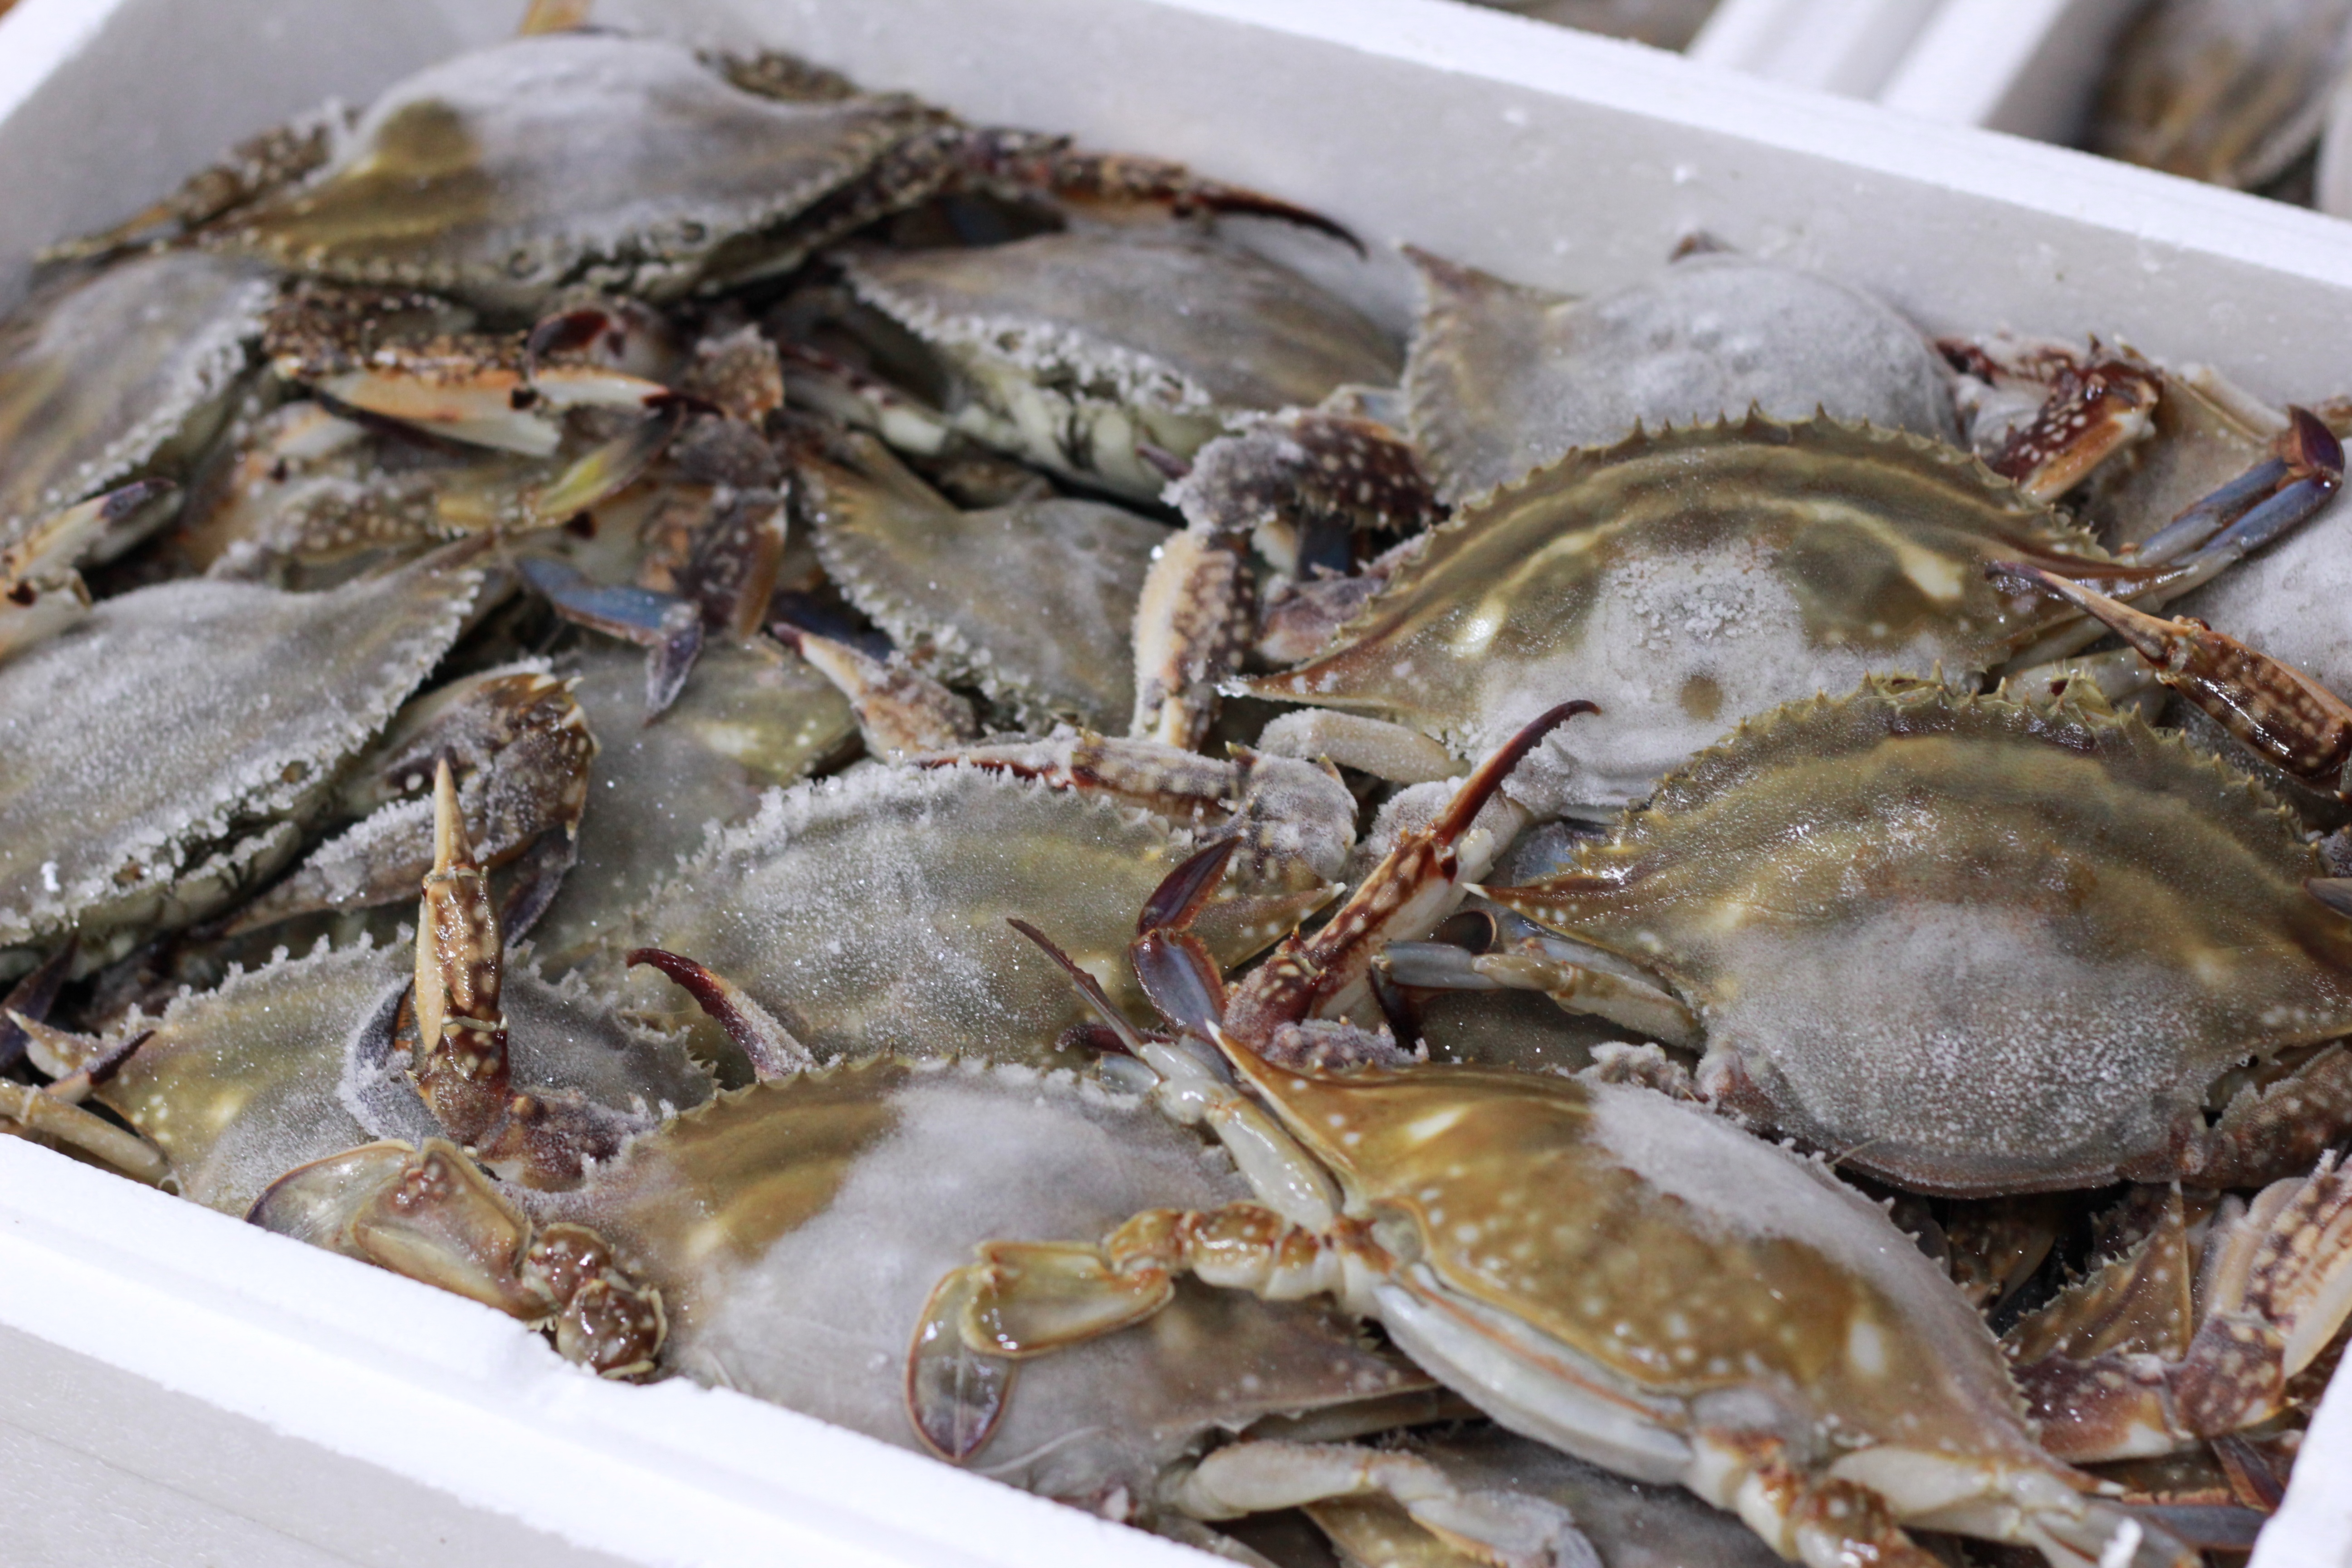
food, seafood, fresh, market, fish, crab, invertebrate, crustacean, fishery, blue crab, frozen crab, decapoda, animal source foods, dungeness crab, soft shell crab